Iruvar Ondranal

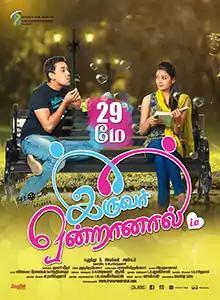
Theatrical release poster

Iruvar Ondranal is a 2015 Indian Tamil-language romantic comedy film directed by Anbu G. and starring P.R. Prabhu and Krithika.